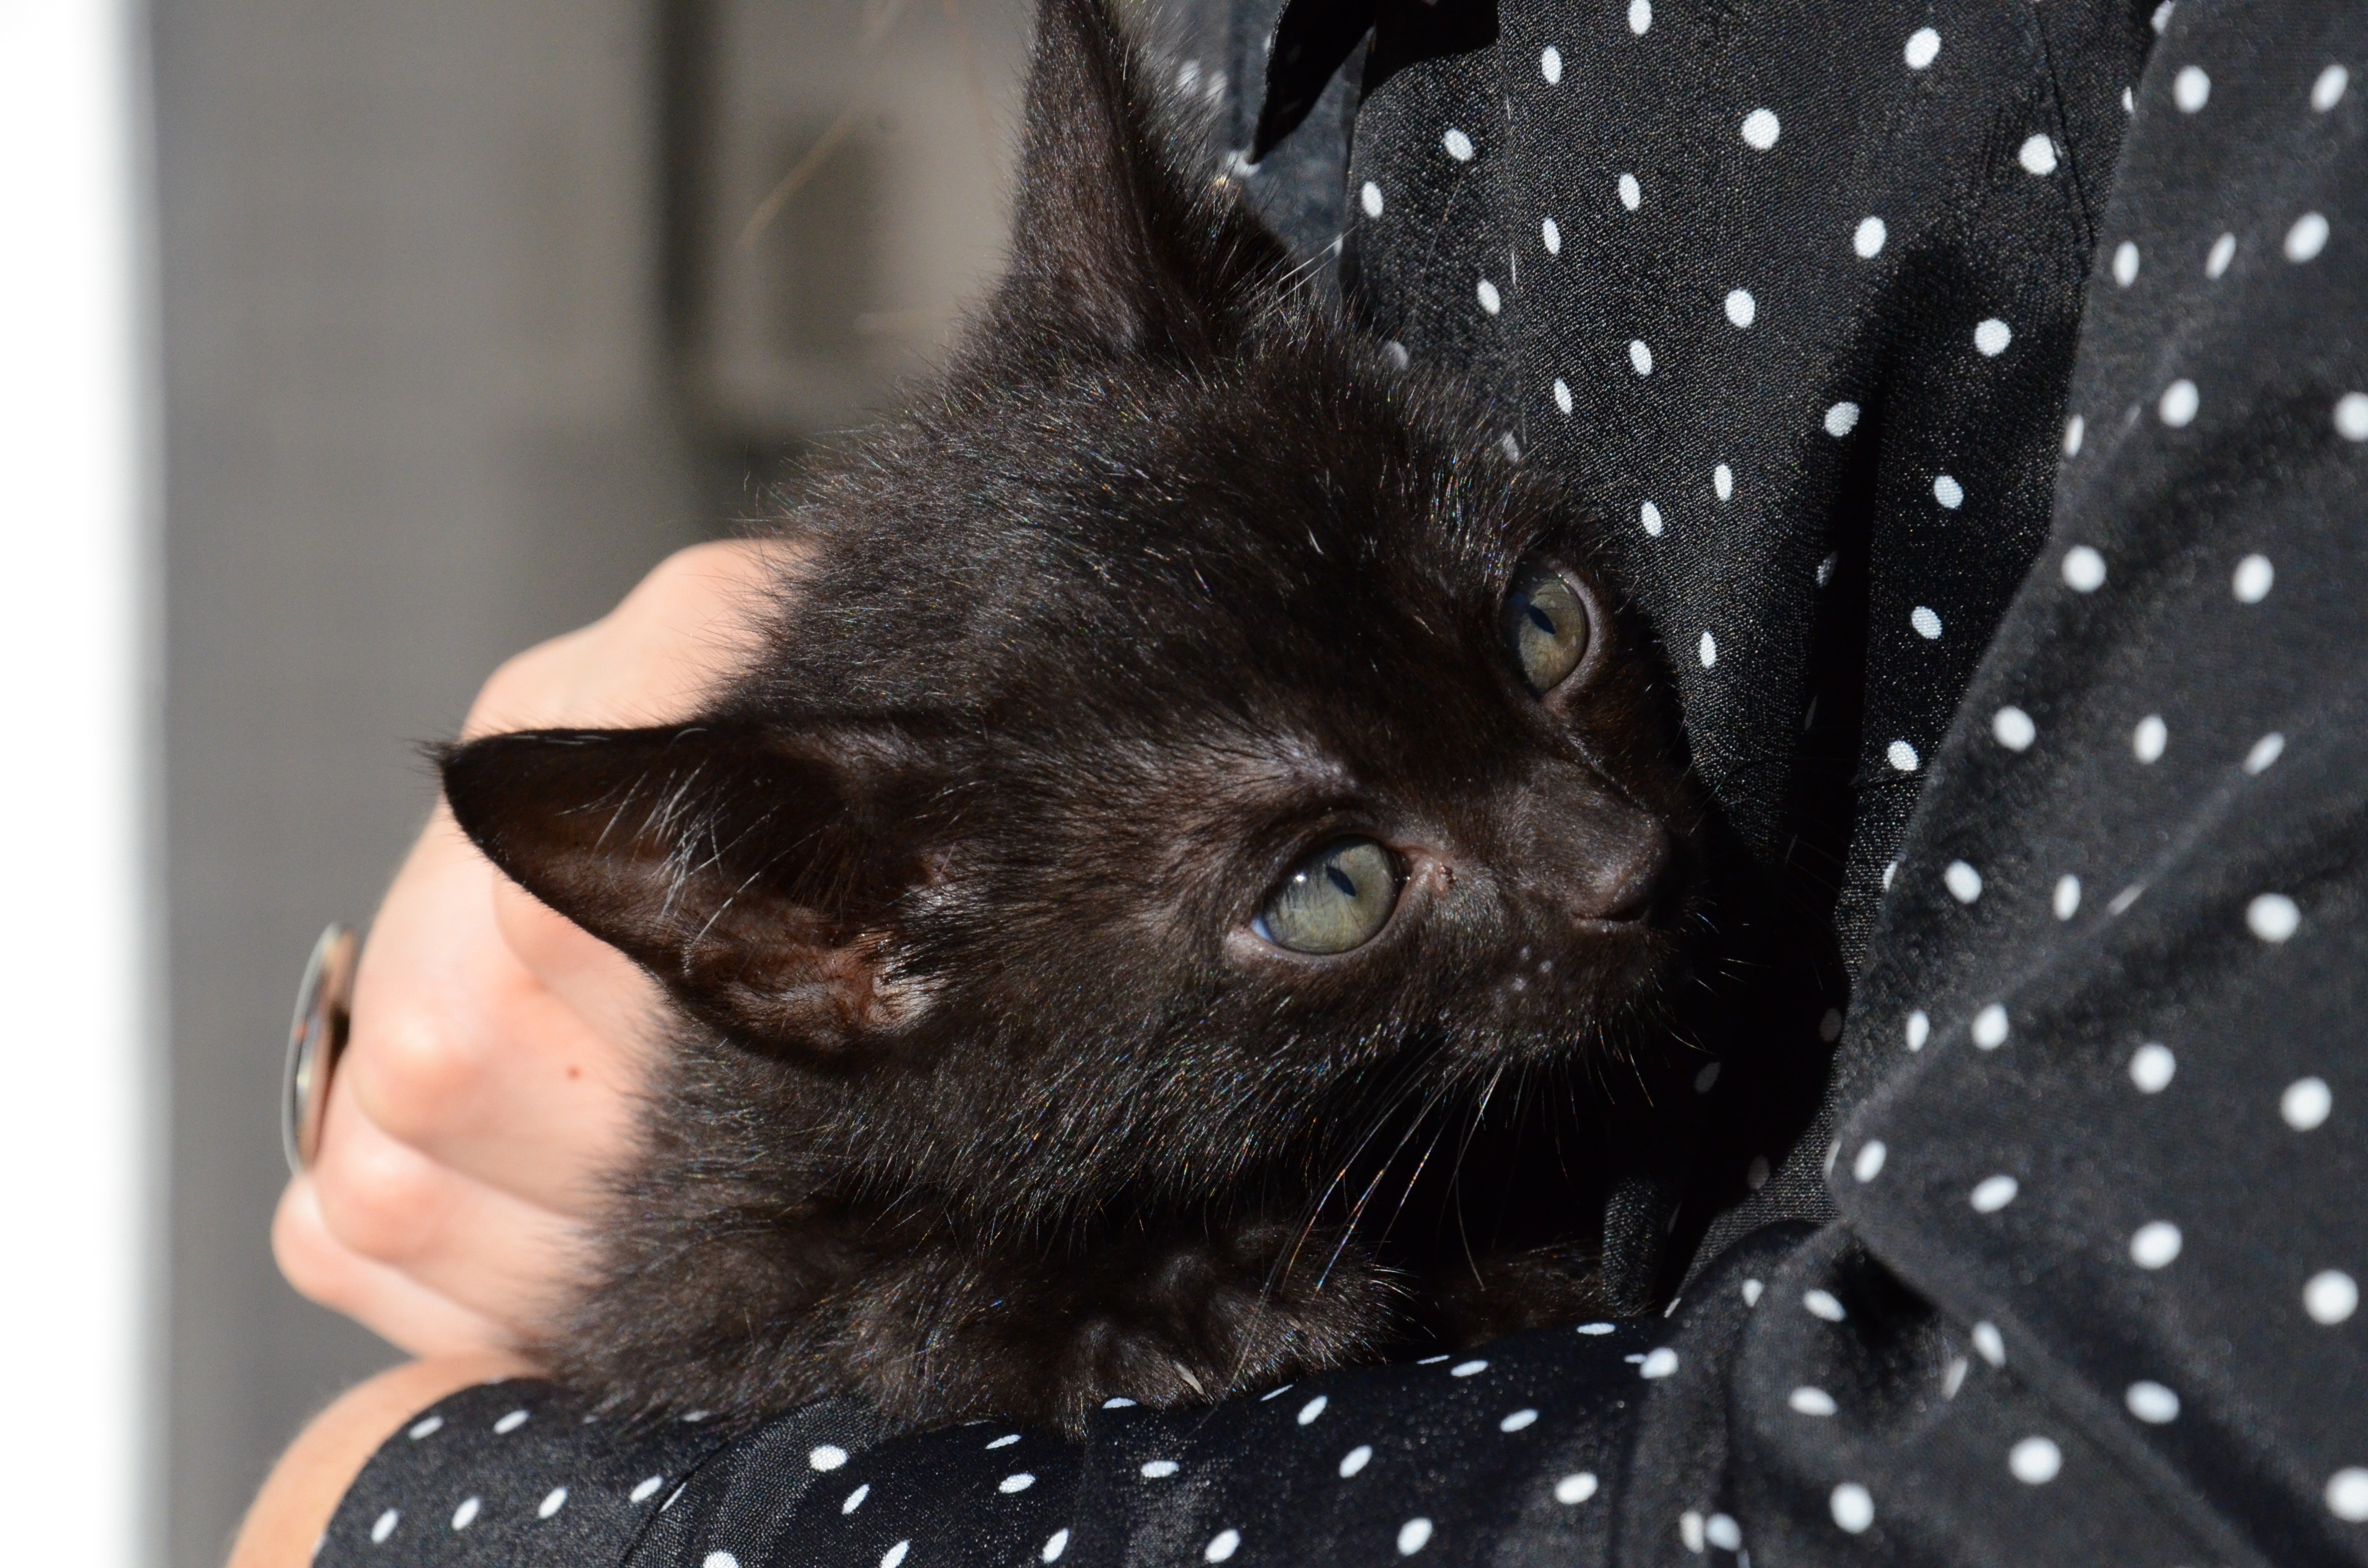
cat, black cat, mammal, small to medium sized cats, felidae, whiskers, carnivore, snout, bombay, domestic short haired cat, kitten, asian, black and white, korat, ear